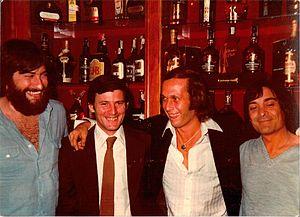
Francisco Sánchez Gómez, connu sous le nom de Paco de Lucía [ˈpä.ko̞ ð̞e̞ lu.ˈθi.ä], né le 21 décembre 1947 à Algésiras en Espagne et mort le 25 février 2014 à Playa del Carmen au Mexique, est un guitariste espagnol.